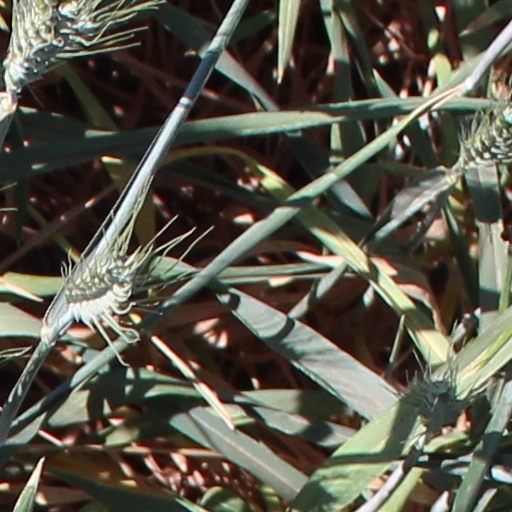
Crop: wheat